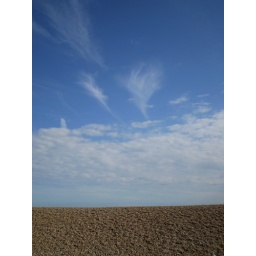
A chaotic sky over Brightons nudist beach